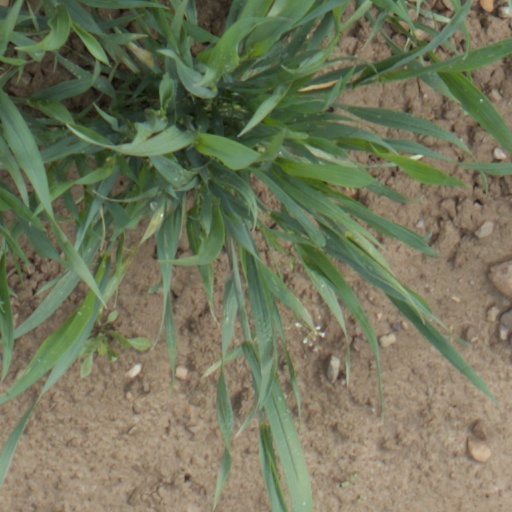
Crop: wheat